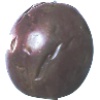
Label: Passion Fruit 1